2016 Cheez-It 355 at The Glen

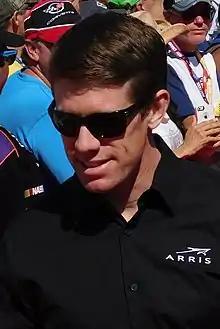
Carl Edwards scored the pole position.

Carl Edwards scored the pole for the race with a time of 1:09.689 and a speed of . He said afterwards that "the track is a little strange. It started out really slippery the first run. But, just really proud of my guys and everybody on this Stanley Toyota team. Dave Wilson from TRD (Toyota Racing Development, president) just came down. They’re a huge part of this. My teammates they’re really fast. Kyle (Busch) is really fast and Martin’s (Truex Jr.) is really fast. You’ve got to work a little bit in race trim but we’re starting upfront and we’ve got a great pit crew and hopefully we can put that Stanley in Victory Lane."